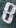
Number: 8